Peter Carey (historian)

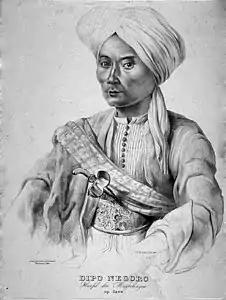
An 1835 lithograph of Diponegoro, the focus of many of Carey's academic works

Carey has published on Javanese culture and history, as well as on the histories of Burma and East Timor. His "fascination" is with the 19th-century prince Diponegoro, and by 1983 he was established as "an authority on the Java War (1825-30)". He has written several books on the prince, including a translation and analysis of the "Babad Dipanegara" ("Diponegoro Chronicles") titled "Babad Dipanagara: An Account of the Outbreak of the Java War" and a biography of the prince, "The Power of Prophecy: Prince Dipanagara and the End of an Old Order in Java, 1785–1855". In a 2014 interview, Carey said that, "In every journey and trial Diponegoro faced, he did not lose his spirit. He still maintained his creativity and his humanity by becoming a writer, a leader, a statesman, a mystic, a clean administrator who was scrupulous in his financial dealings and benefitted the tenants and farming communities